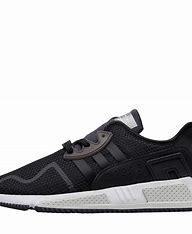
Brand: Adidas
Model: EQT Cushion Adv